Moon (drag queen)

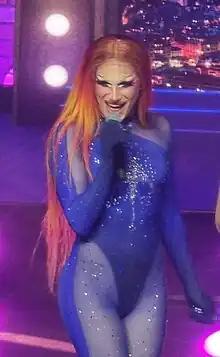
Moon in 2023

Moon is the stage name of Ava Matthey, a Swiss Romani drag performer born in 1991 in Genève who competed in 2023 on season 2 of "Drag Race France" and in 2025 on season 1 of "Drag Race France All Stars".